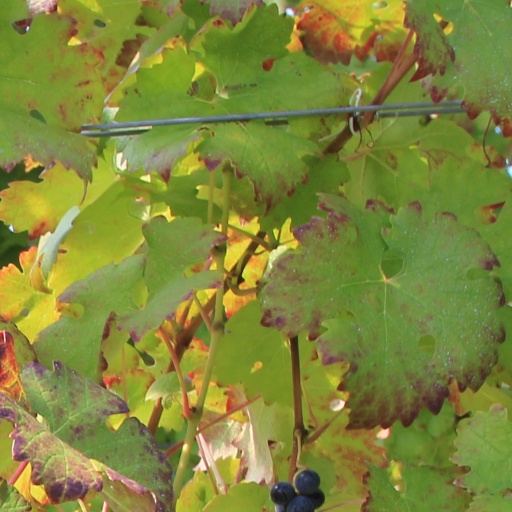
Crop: grape